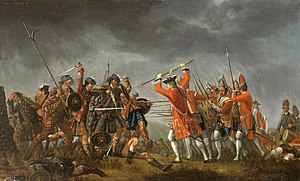
Karl Edvard Stuart / Opstanden i 1745
Slaget ved Culloden mellem jakobitterne og "Rødfrakkerne"
"Karl Edvard Stuart også kaldet ""Den Unge Tronkræver"" men bedst kendt som ""Bonnie Prince Charlie"" var den ældste søn af Jakob Edvard Stuart, barnebarn af Jakob 2. og 7., og den jakobitiske tronprætendent til de skotske og engelske troner fra 1766 til 1788 som ""Karl 3."".